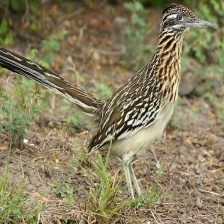
Species: ROADRUNNER
Scientific name: GEOCOCCYX